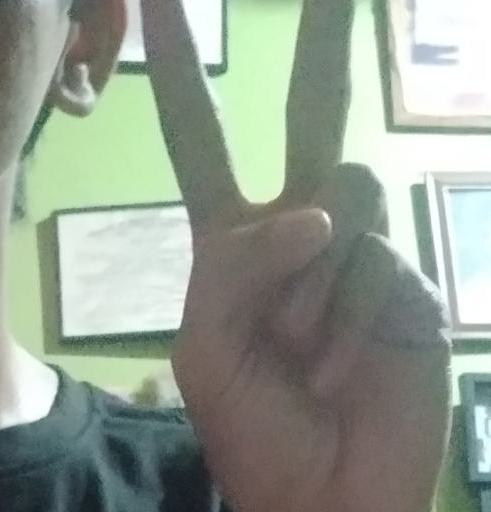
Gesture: peace